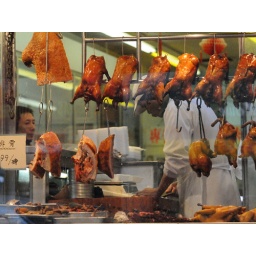
This is a store front in China town in Vancouver. This was taken from my car window as traffic slowed.